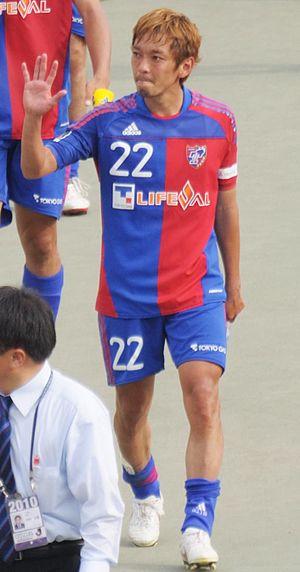
Naotake Hanyu est un footballeur japonais né le 22 décembre 1979 à Chiba au Japon.